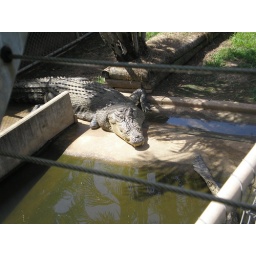
a male croc that we saw at a Croc habitat its a male that got his arm bit off by the female